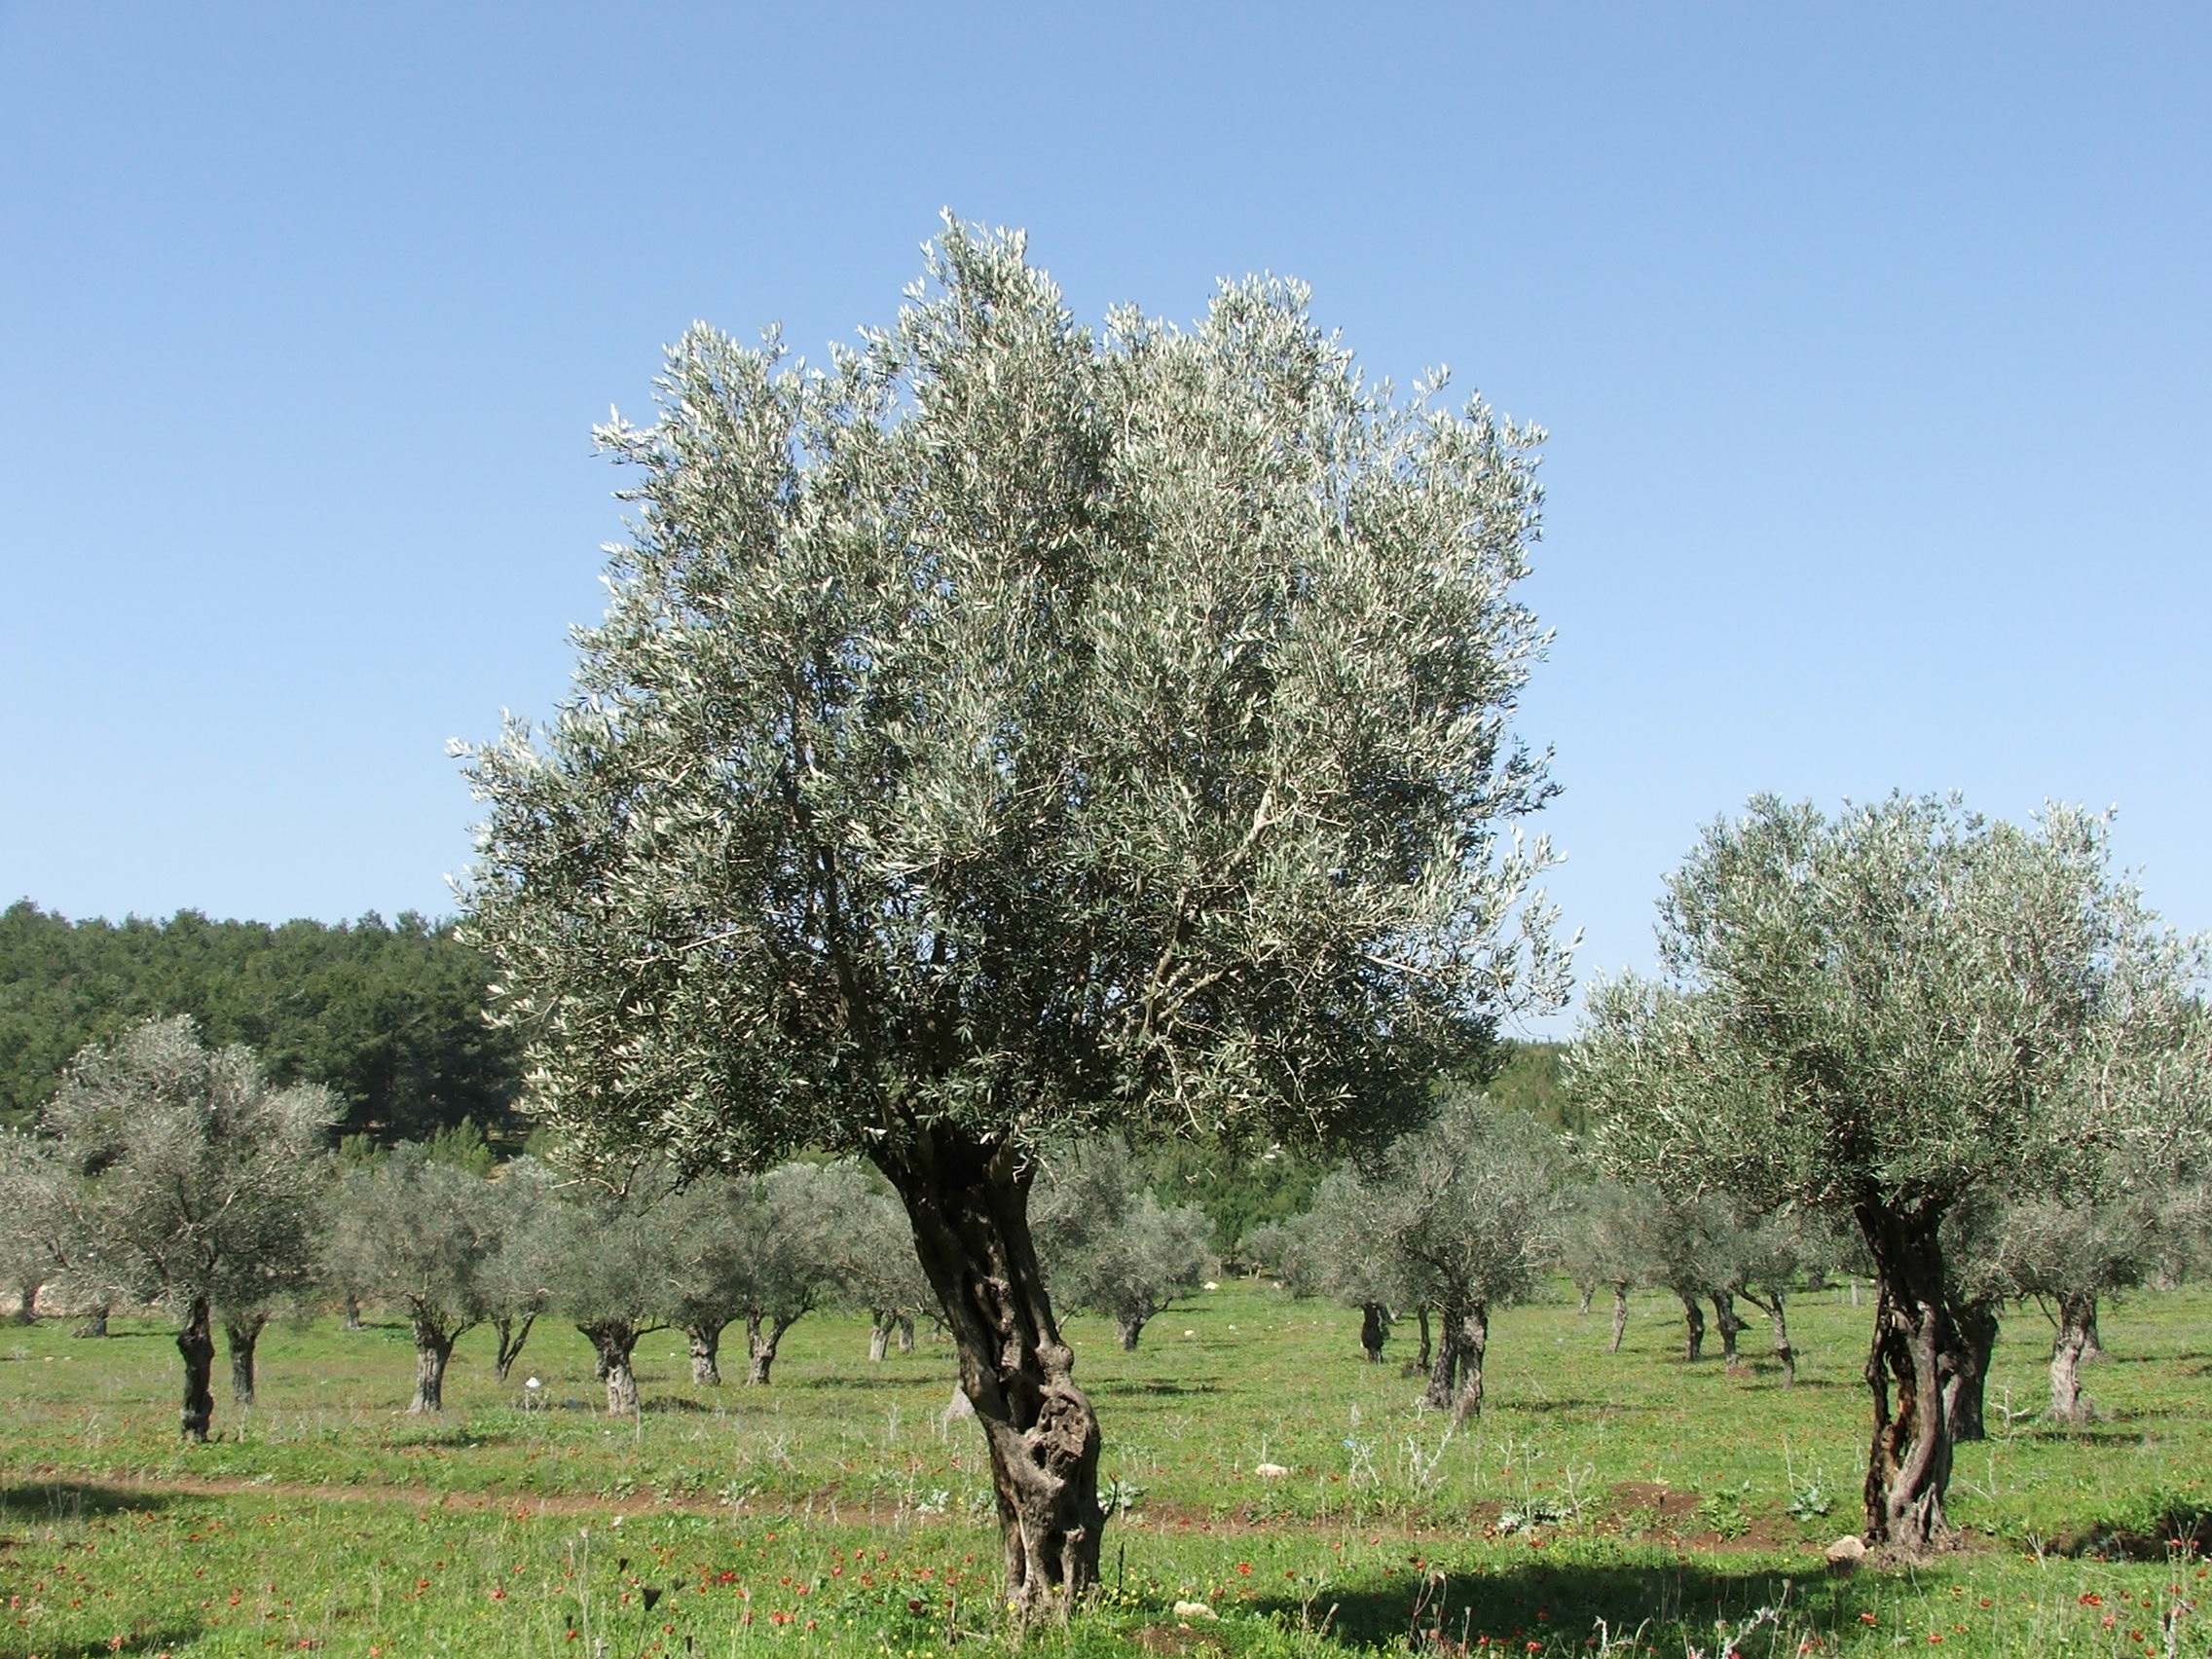
tree, nature, blossom, plant, meadow, flower, produce, pasture, savanna, trees, oak, olives, ecosystem, flowering plant, woody plant, land plant